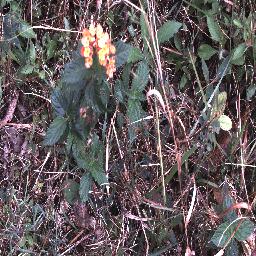
Label: lantana